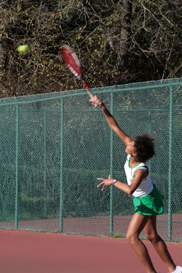
một người phụ nữ đang đưa vợt lên cao để đánh quả bóng tennis